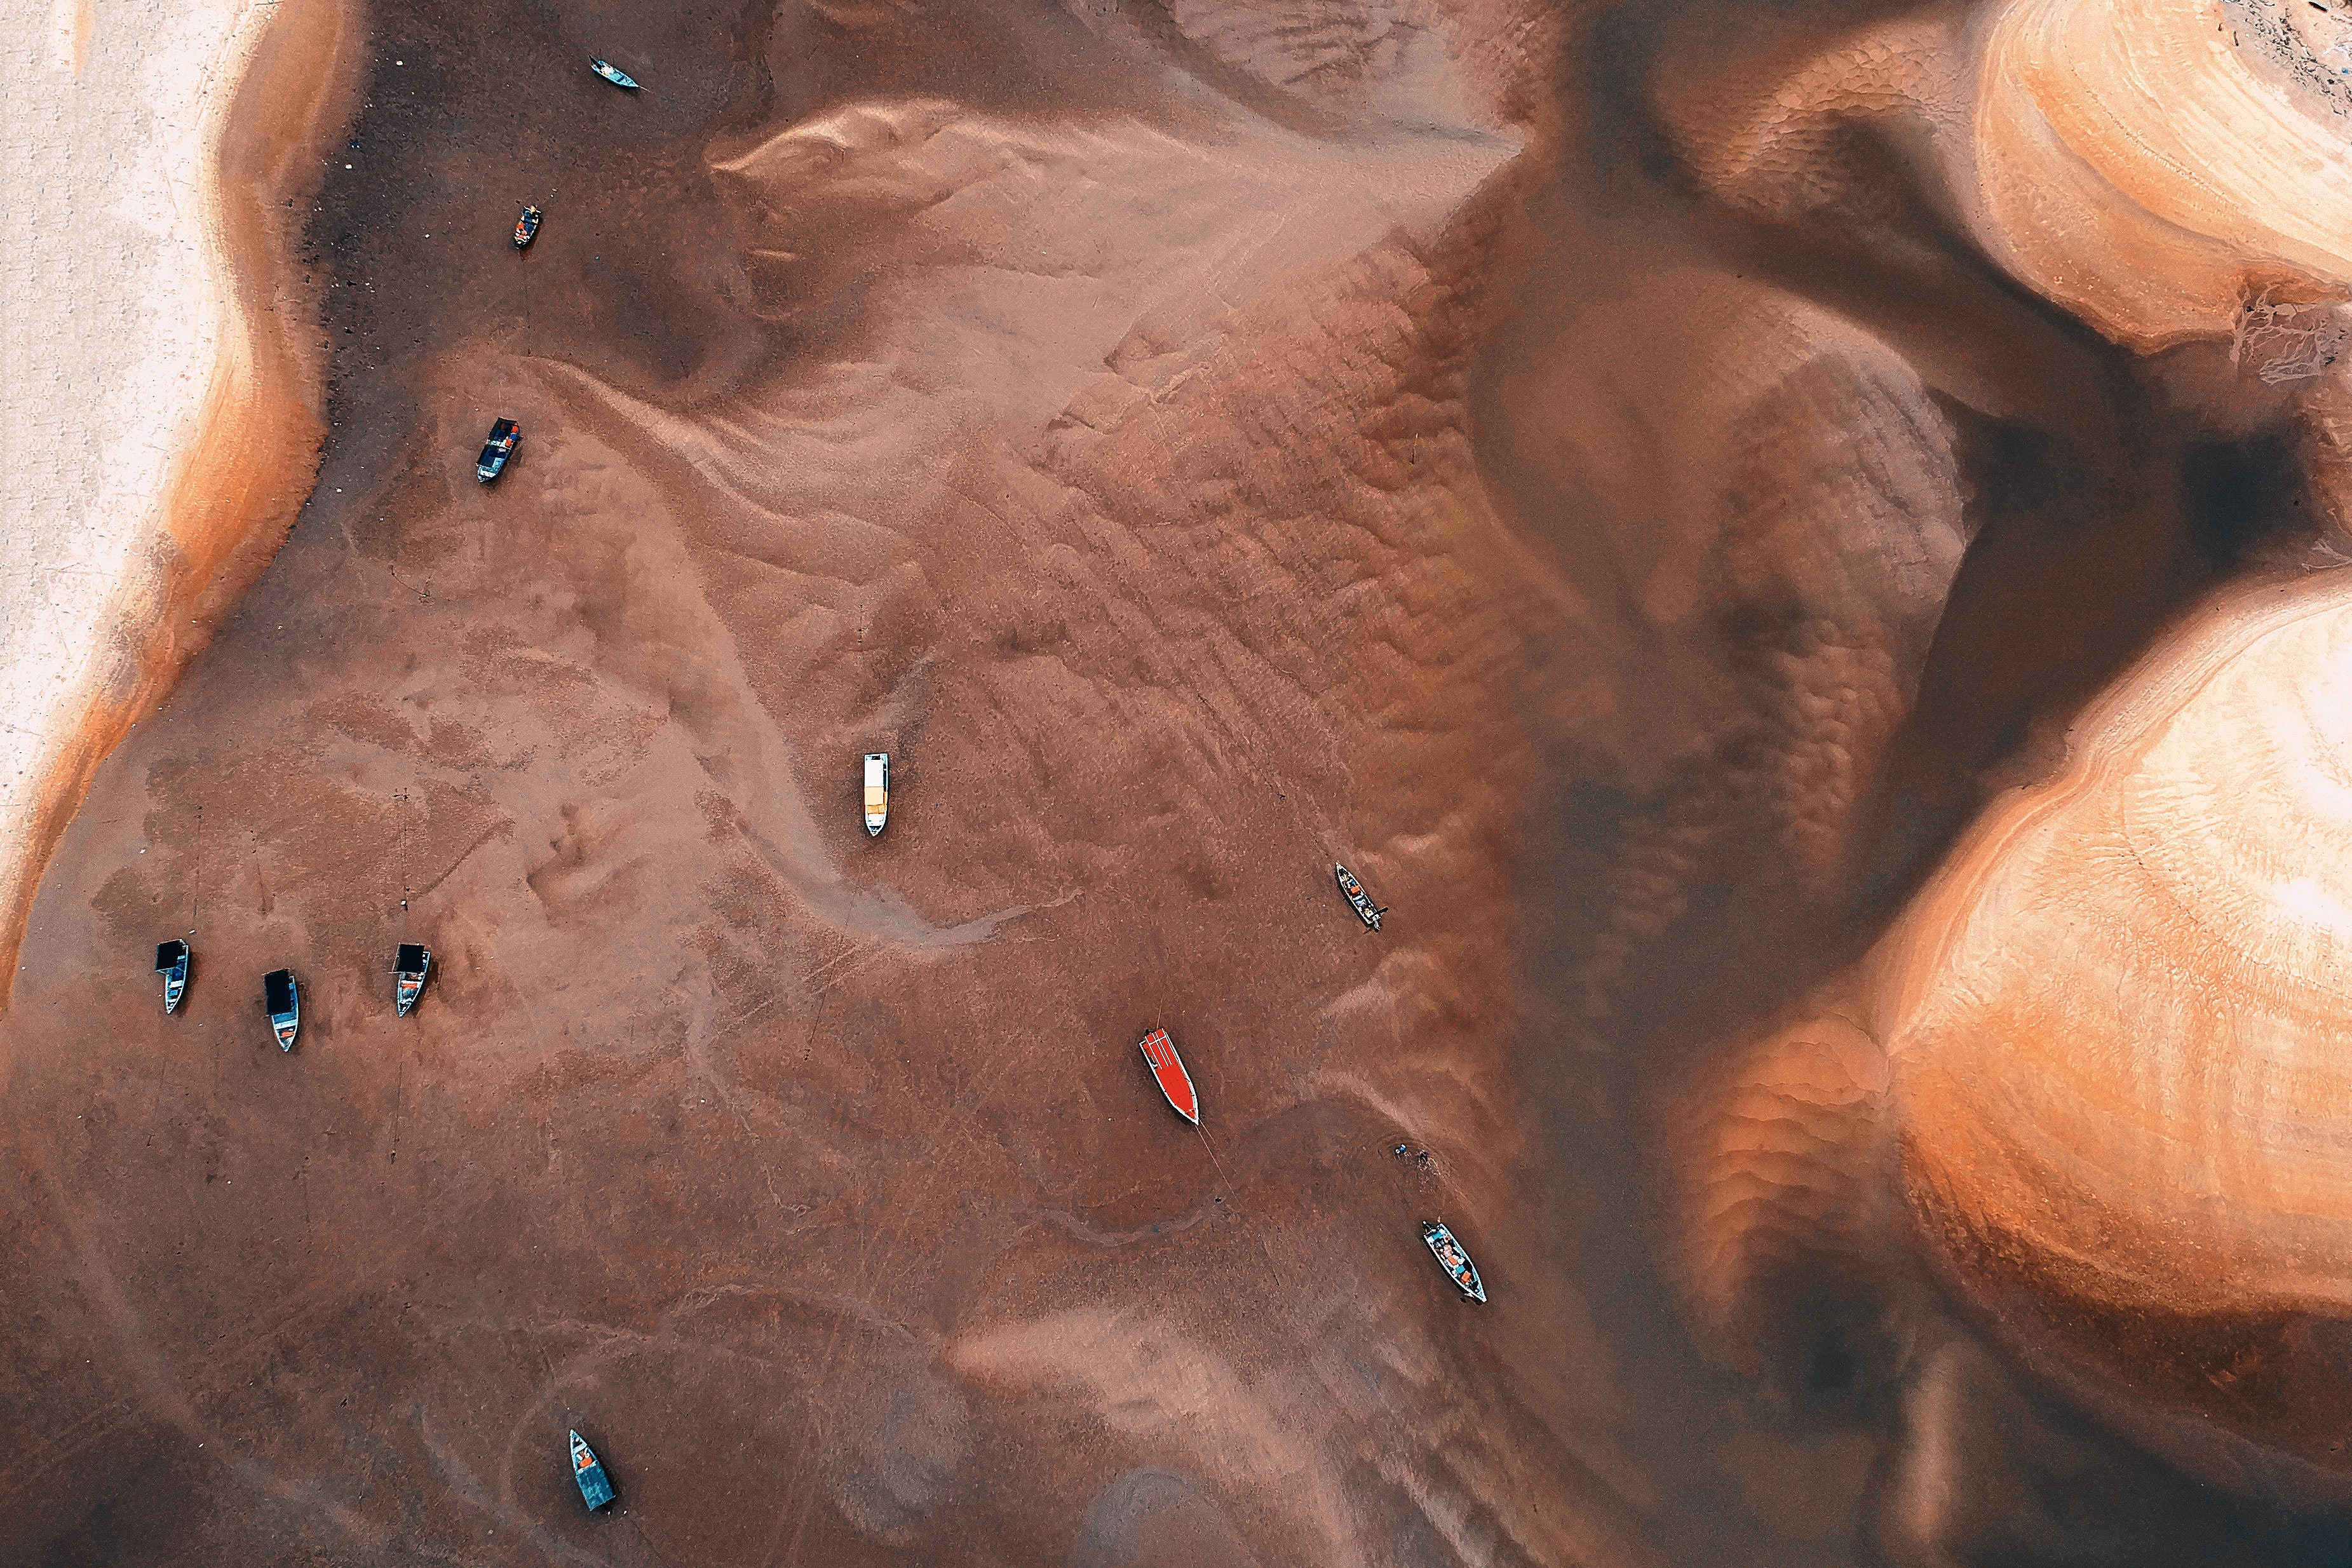
skin, wood